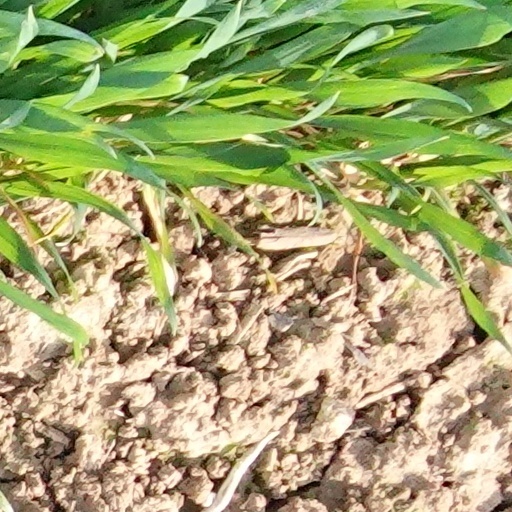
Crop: wheat